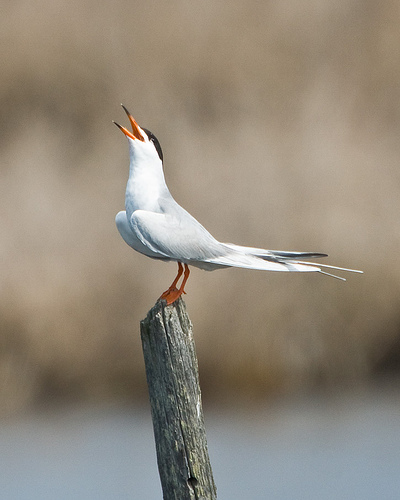
this bird is predominantly white, with a black crown, and a long orange bill and orange tarsus and feet.
a small bird with a black crown and white feathers covering the rest of its body.
a medium sized mostly white bird, with a long, slightly curved, orange beak and orange, webbed feet.
bird with orange and black beak, orange tarsus and feet, black crown and eye, and white throat, and breast
this bird is white and has a long bill, neck, and tail feathers.
this bird has wings that are white and has an orange bill
this bird has wings that are white and has a black crowna white bird with an orange and black bill, black on the crown, and fully orange tarsus and feet.
this bird has a orange bill with a black tip and a white throat.
this bird is white with black and has a long, pointy beak.
Species: Forsters Tern